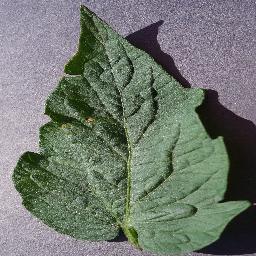
Label: Tomato___Target_Spot